Grimmaische Strasse

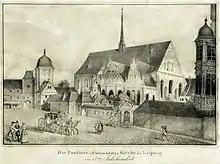
Eastern end of Grimmaische Strasse in the 17th century with the Paulinerkirche and the entrance to the Botanical Garden. On the left the Grimma Gate, on the right the oriel window of the Fürstenhaus

Since the Middle Ages, Grimmaische Strasse, previously Grimmaische Gasse, was part of the inner-city route of the historic road Via Regia, which crossed Leipzig as a trade and military road. It was also the main street of the Grimma Quarter, one of the four quarters in the old town of Leipzig. Its function as a trade route is also clear from the fact that the St. Nicholas Church is very close to the street. St. Nicholas was considered the patron saint of, among other things, travelers and traders. The second church in the area around Grimmaische Strasse was the Paulinerkirche, which was located directly on the eastern section of the city wall with the "Grimmaische Tor". The Grimma Gate was reinforced with a defensive tower, which later became the municipal debtors' prison tower.